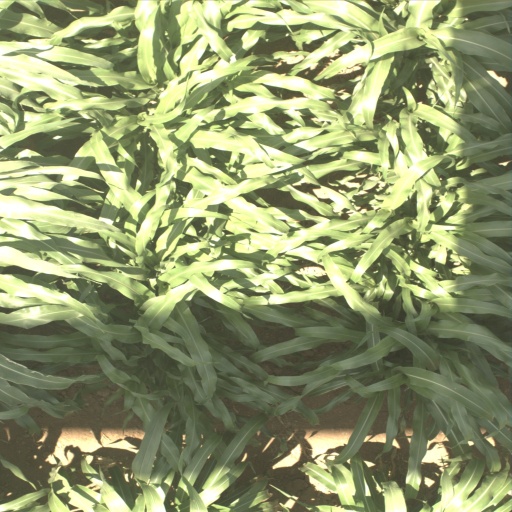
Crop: sorghum